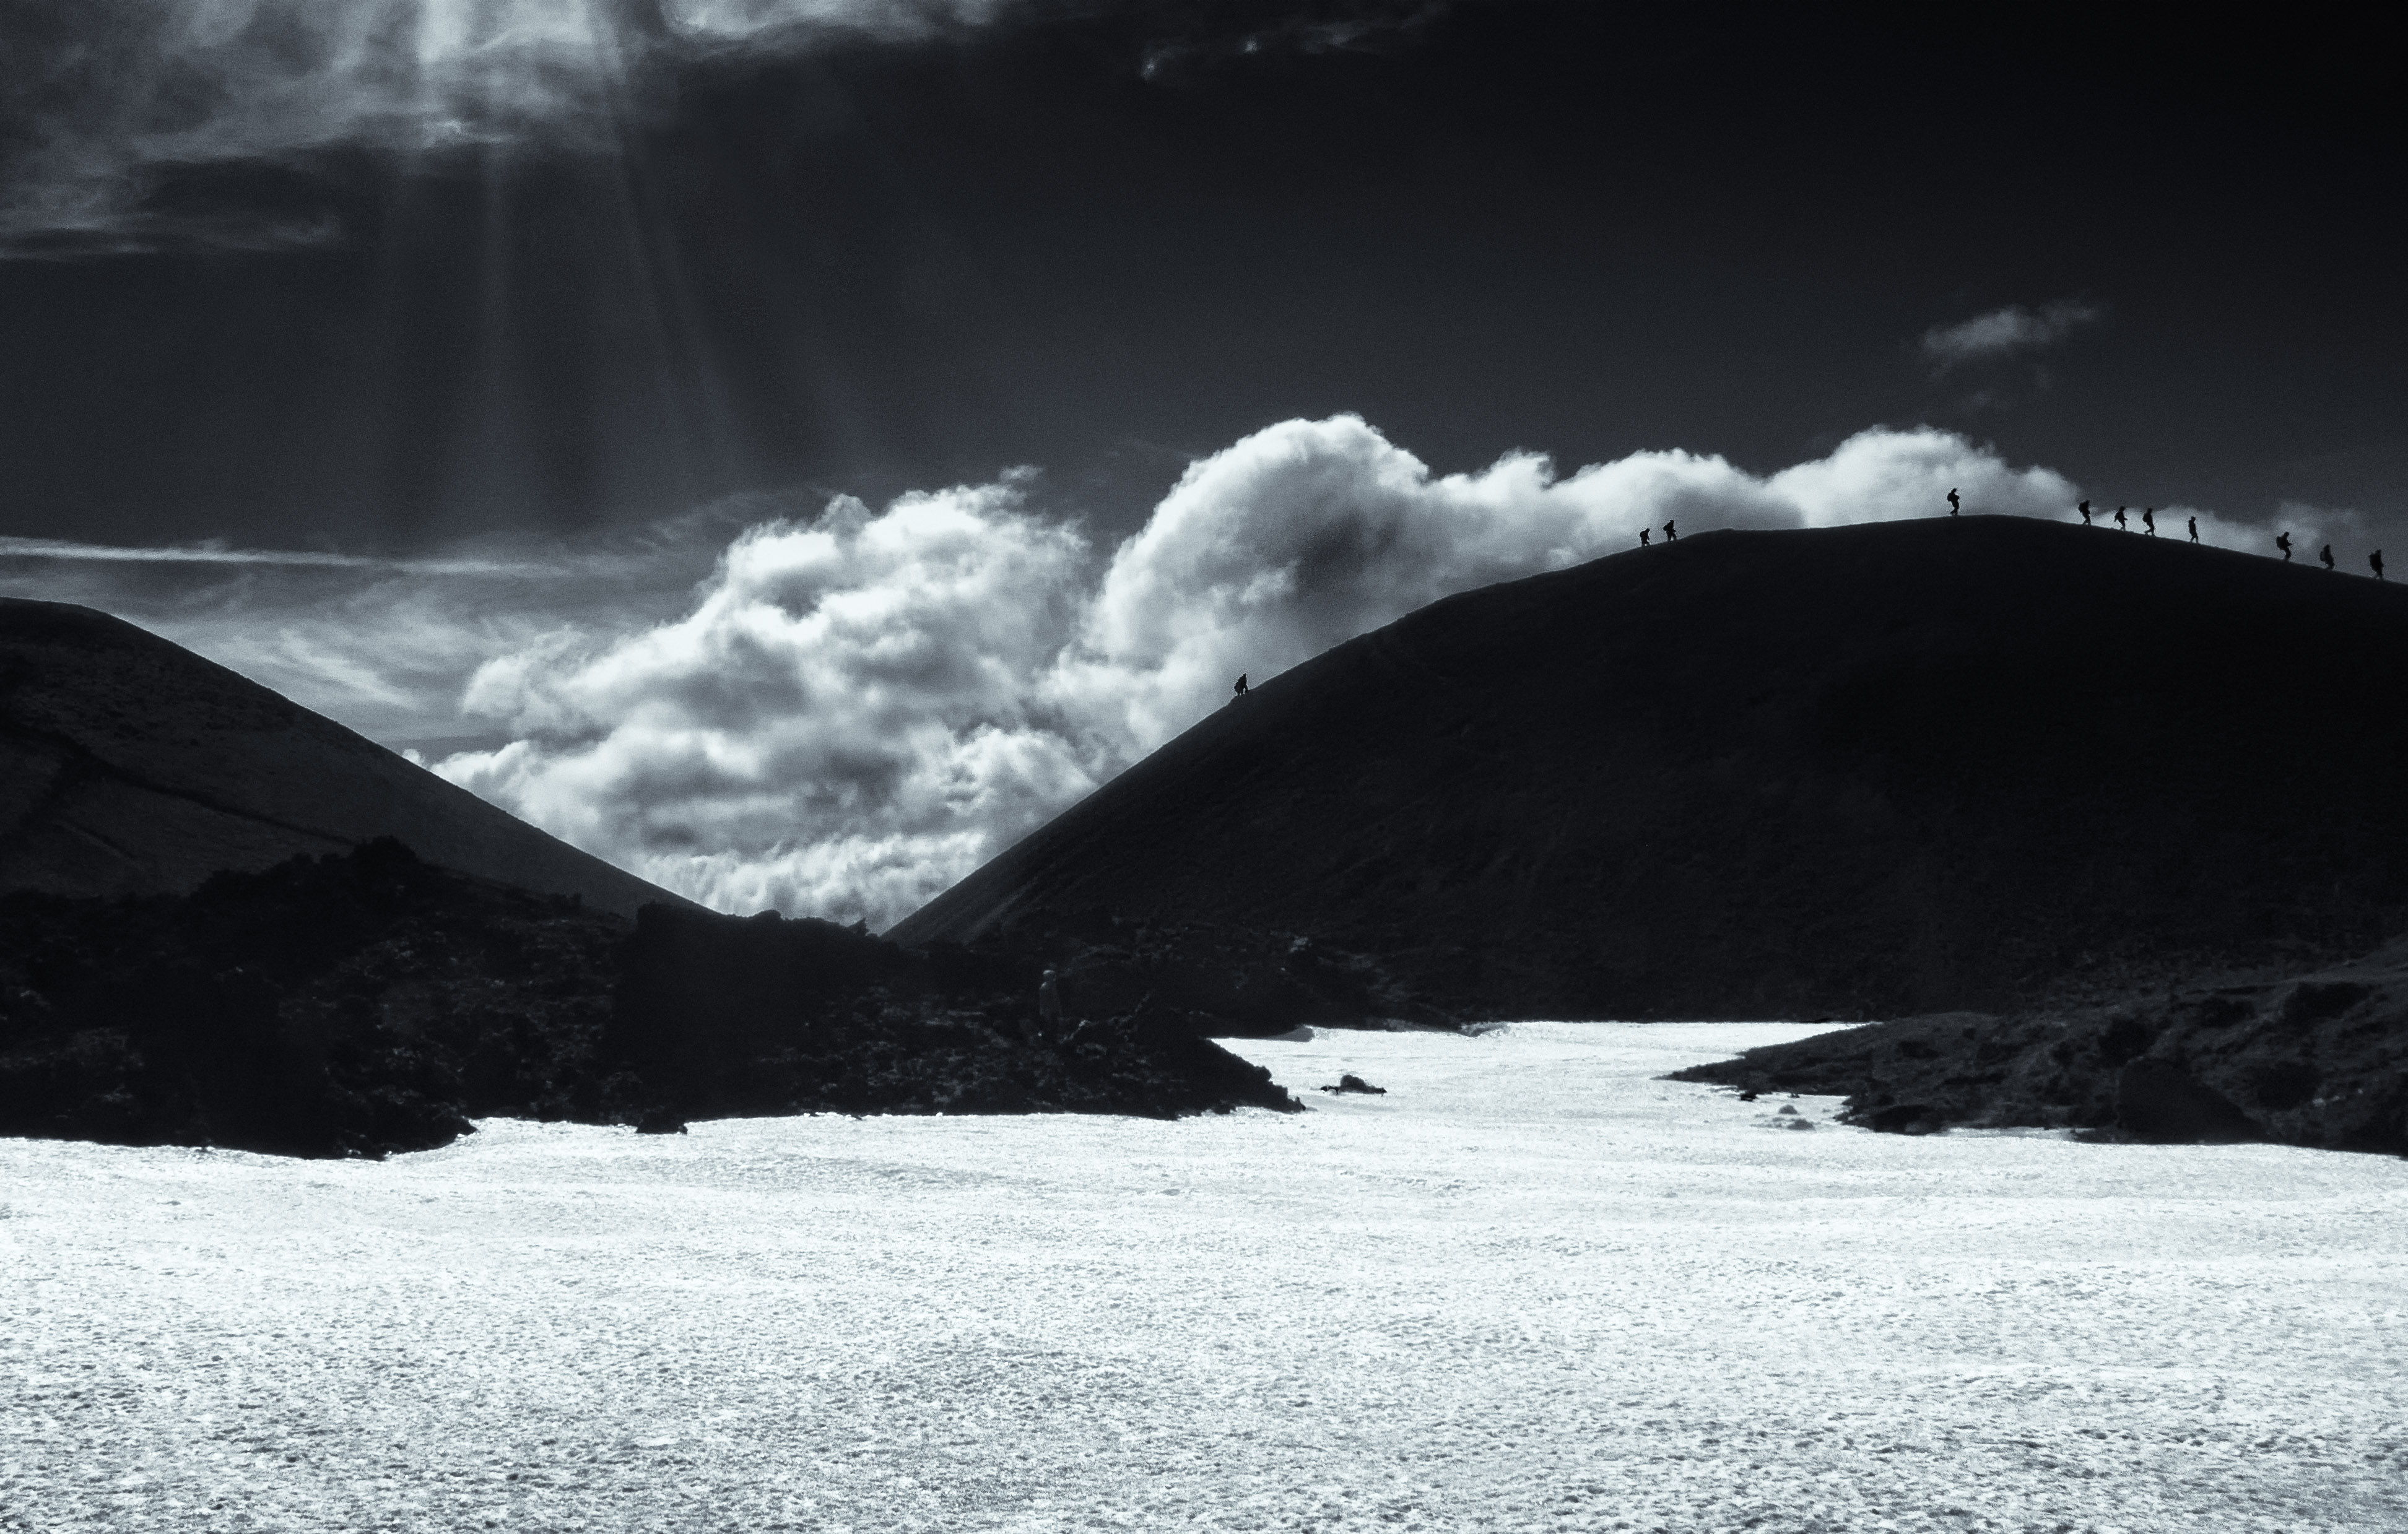
sea, coast, nature, ocean, mountain, snow, cloud, black and white, wave, lake, ice, glacier, island, fjord, iceland, arctic, monochrome, south, loch, landform, vulcano, modiandmagni, monochrome photography, geographical feature, atmospheric phenomenon, glacial landform